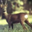
Label: deer